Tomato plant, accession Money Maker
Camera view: tilt-top (135 deg); turntable rotation: 270 degrees
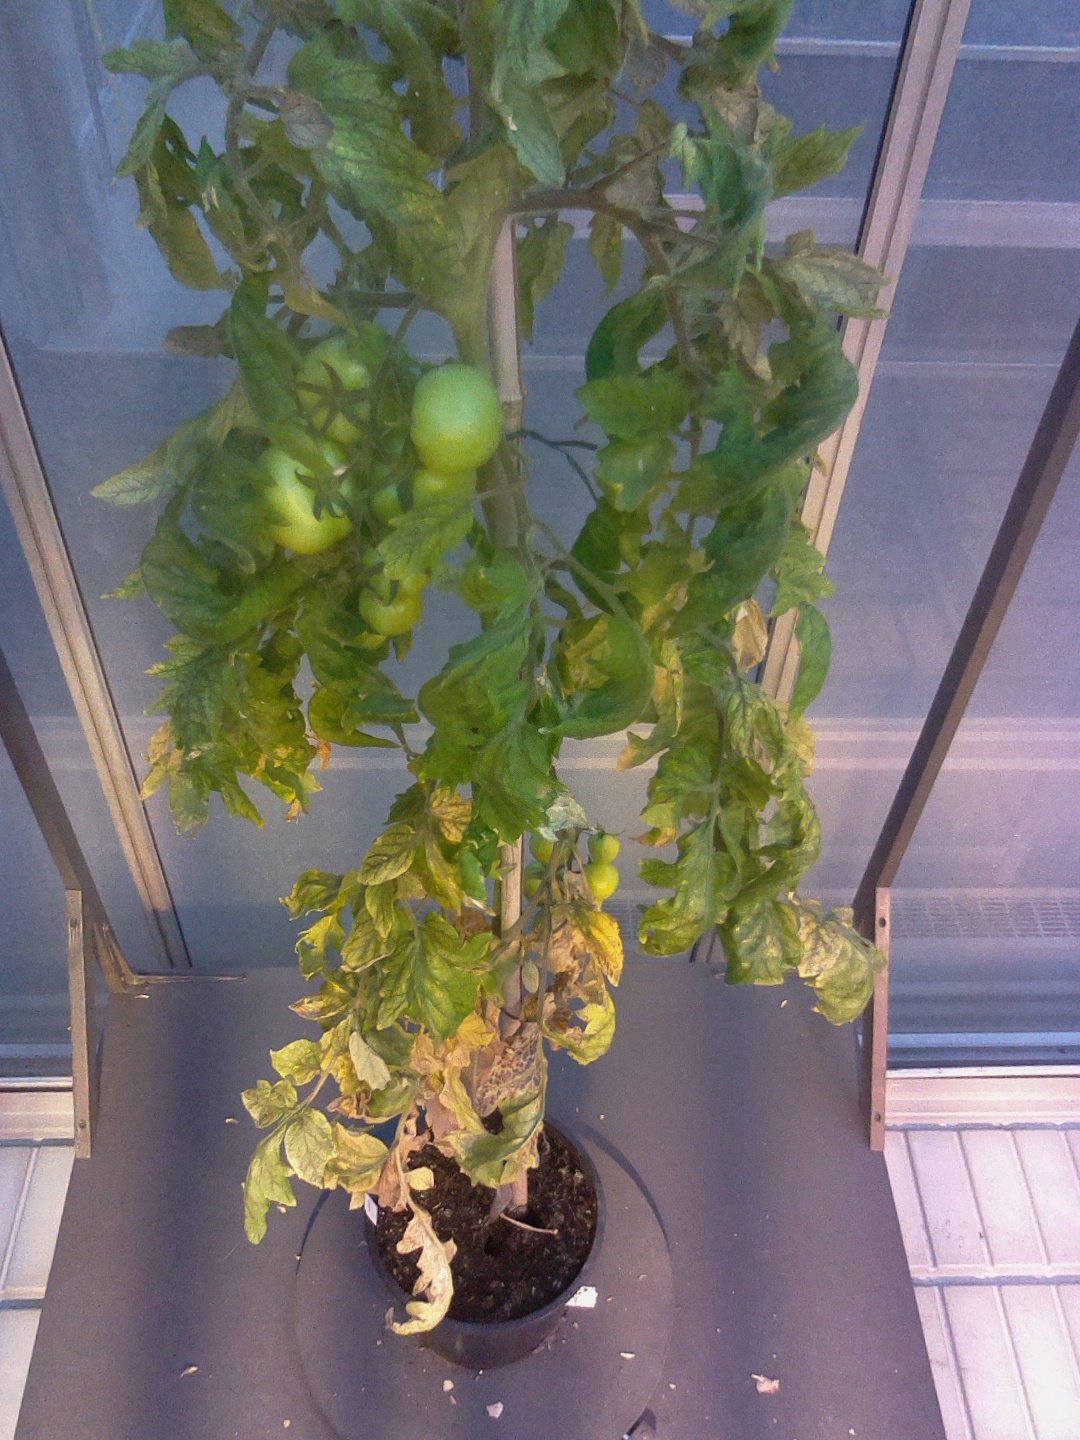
BBCH growth stage 79: 90% -100% of final fruit size